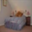
Label: bed